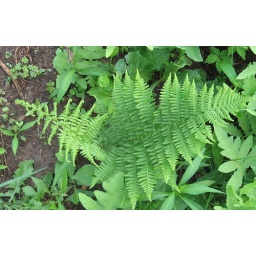
Dryopteris -This is another fern growing. under a pine tree in Carmel,NY. 6-23-08